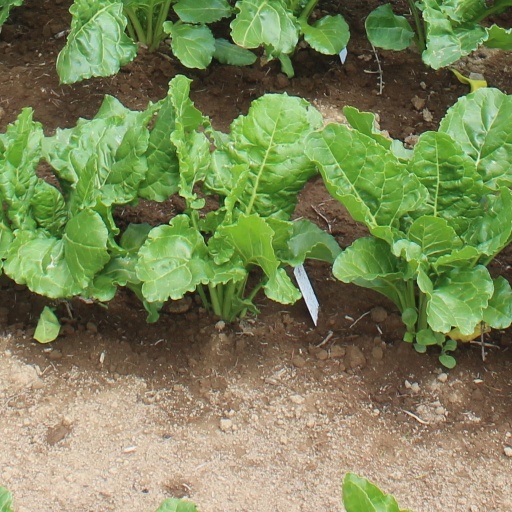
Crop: sugar beet